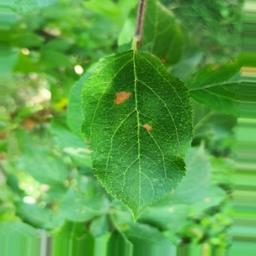
Label: Alternaria